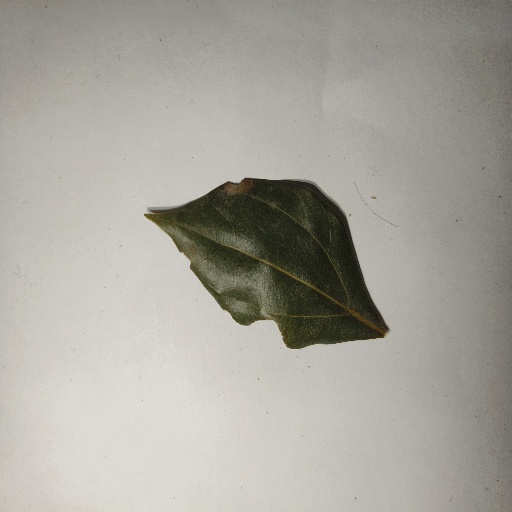
Species: Camphor
Leaf condition: Shot Hole